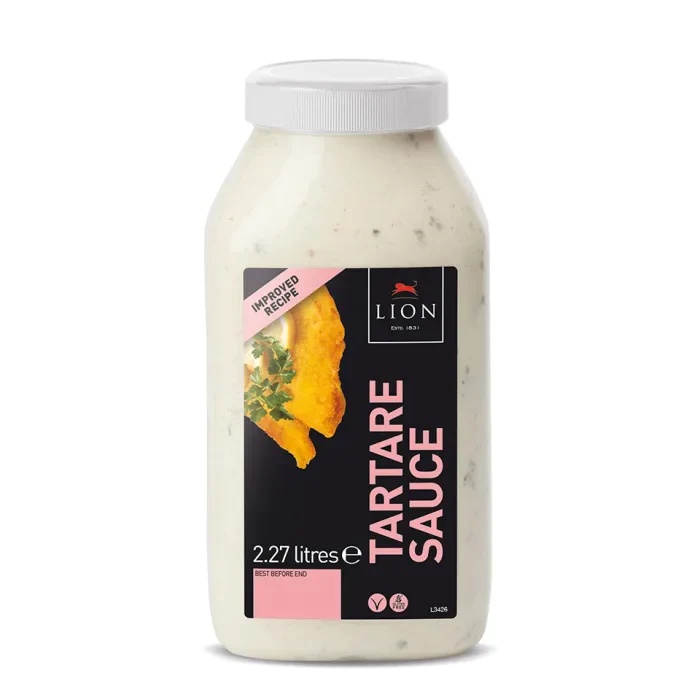
Lion Tartare Sauce 2.27L Box of 2
Heinz squeezme tartare is an emulsified, white sauce with chives and an acetic taste. Vegetarian United Kingdom INGREDIENTS : Rapeseed Oil, Water, Glucose-Fructose Syrup, Spirit Vinegar, Gherkins (7%) (Gherkins, Salt, Acidity Regulator (Acetic Acid)), Capers (3%) (Capers, Acidity Regulator (Acetic Acid), Salt, White Wine Vinegar), Modified Maize Starch, Salt, Free Range Whole Dried Egg , Mustard Flour, Preservative (Potassium Sorbate), Stabiliser (Xanthan Gum), Dried Parsley.
Brand: Asetena Pa
Category: Food, Beverages & Tobacco > Food Items > Condiments & Sauces > Tartar Sauce